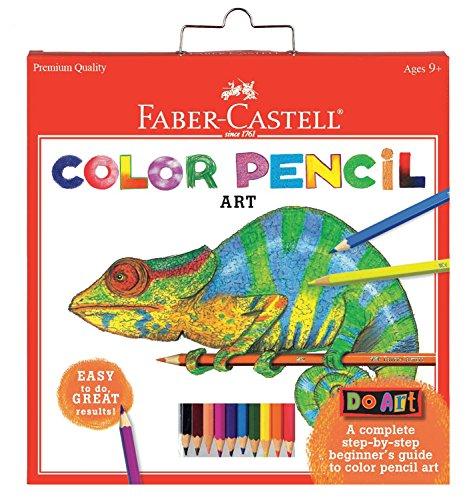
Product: Faber-Castell - Do Art Colored Pencils Art Kit - Premium Kids Crafts
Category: Arts, Crafts & Sewing | Painting, Drawing & Art Supplies | Drawing | Drawing Media | Pencils
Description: GREAT FOR GIFTING - Your young artist will learn the basics to colored pencil art with this complete art set.
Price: $13.93
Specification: ProductDimensions:10x1x10.2inches|ItemWeight:12.8ounces|ShippingWeight:12.8ounces(Viewshippingratesandpolicies)|DomesticShipping:ItemcanbeshippedwithinU.S.|InternationalShipping:ThisitemcanbeshippedtoselectcountriesoutsideoftheU.S.LearnMore|ASIN:B007QNEBEU|Itemmodelnumber:14550|Manufacturerrecommendedage:7-15years